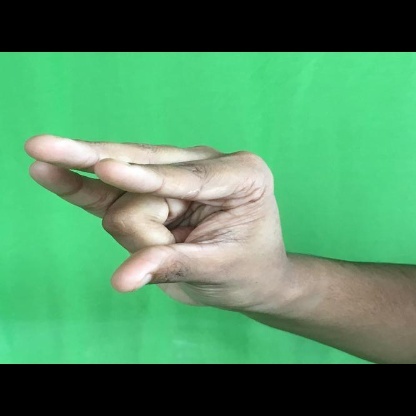
Mudra: Kangulam